Tom Bosworth

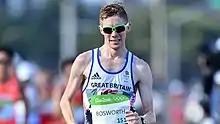
Bosworth competing in the Men's 20km Race Walk at the 2016 Summer Olympics in Rio de Janeiro

Thomas Stewart Bosworth (born 17 January 1990) is a British two-time Olympic race walker who holds three World bests, including the World Best for the 1Mile race walk, 5:31.08.